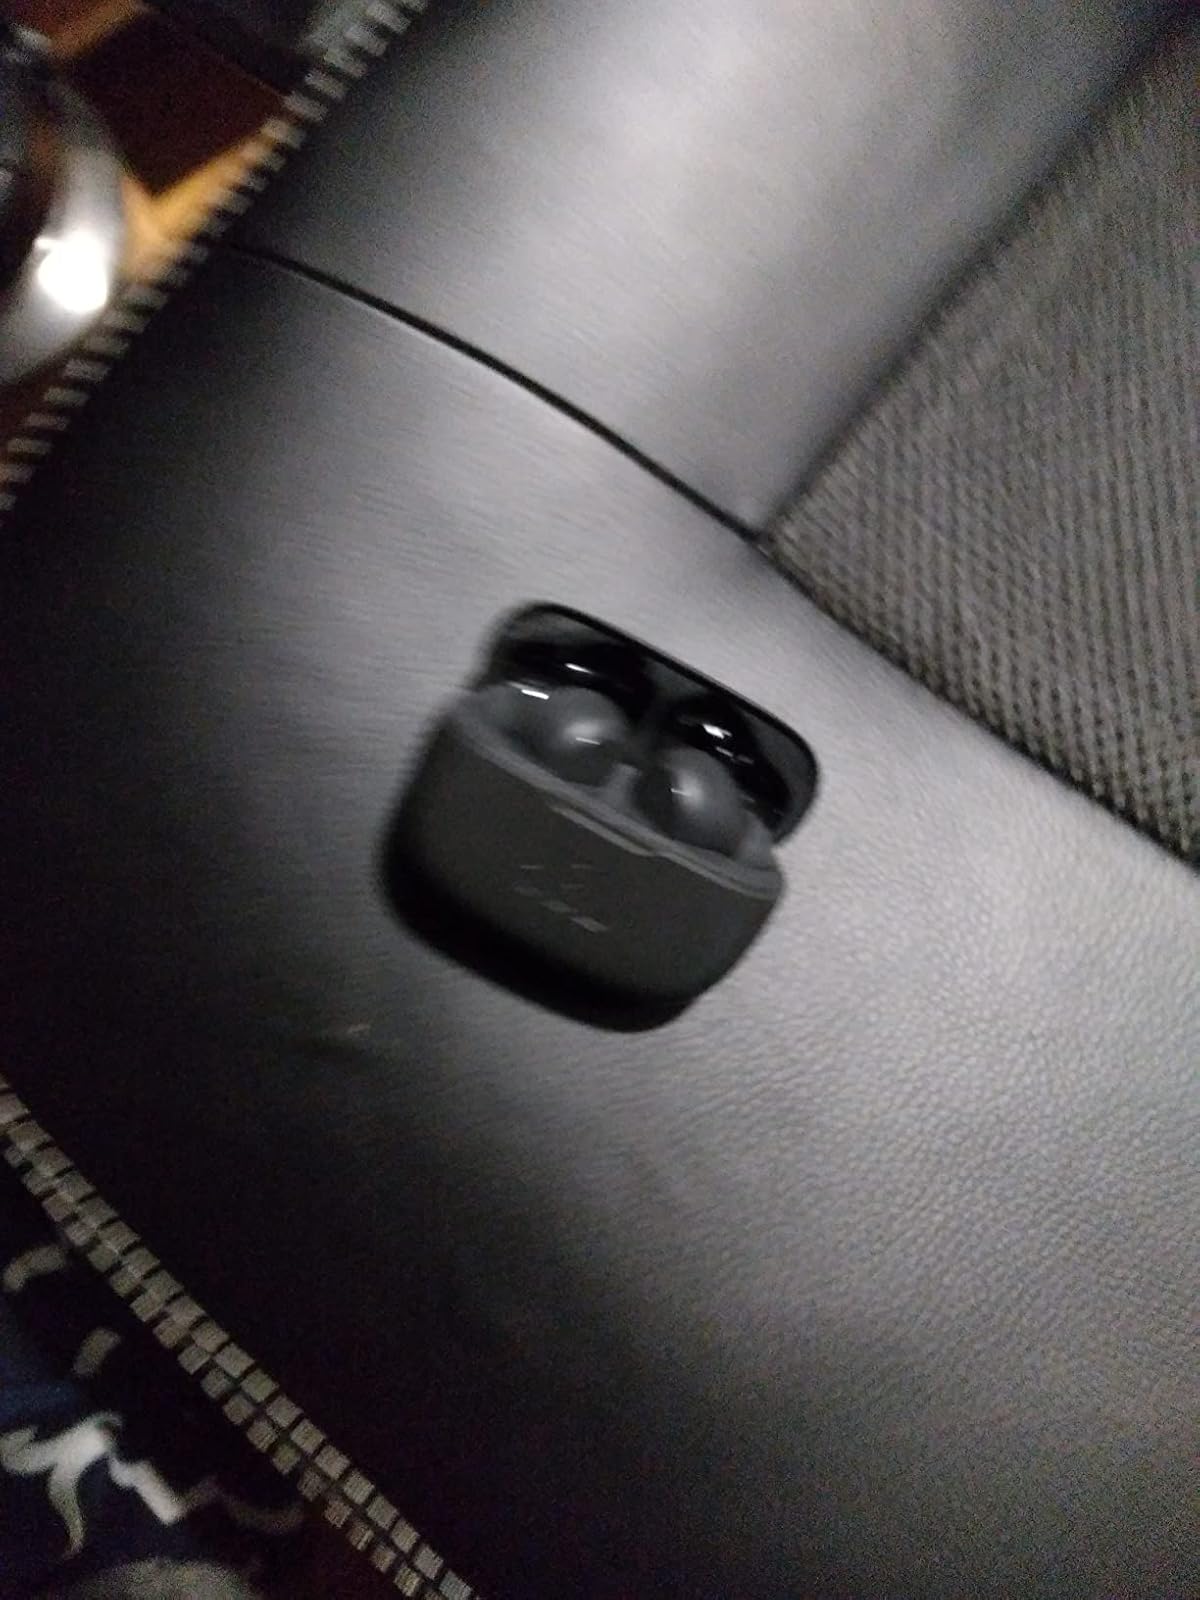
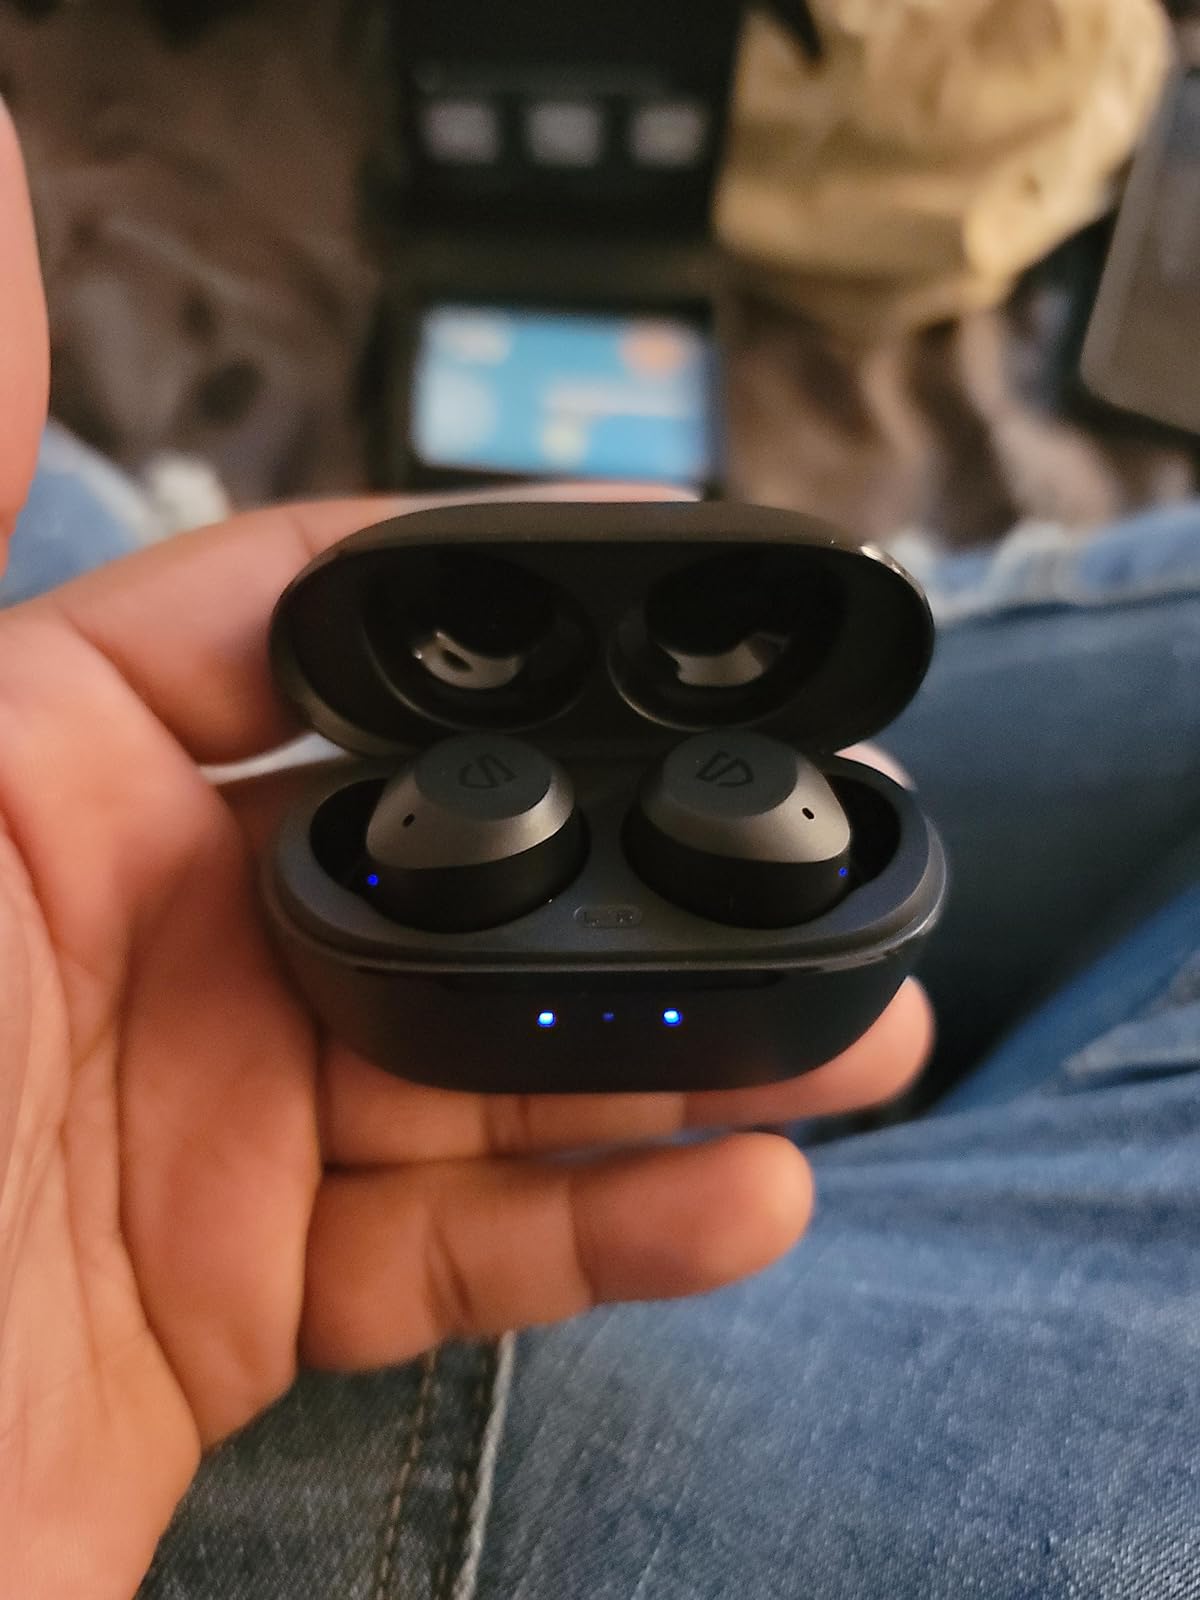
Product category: earbuds
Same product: no